It's Kind of a Funny Story

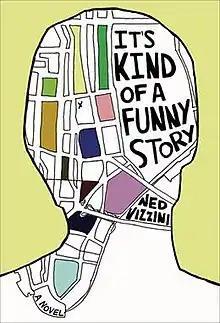
First edition cover

It's Kind of a Funny Story is a 2006 novel by American author Ned Vizzini. The book was inspired by Vizzini's own brief hospitalization for depression in November 2004. The book received recognition as a 2007 Best Book for Young Adults from the American Library Association.